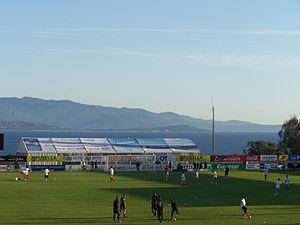
vue imprenable sur la Méditerranée
Le stade François-Coty est le stade de football situé à Ajaccio en Corse. Ce stade d'une capacité de 10 000 places a pour club résident l'AC Ajaccio.